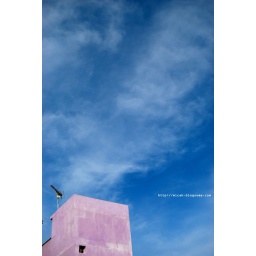
Purple house in blue sky